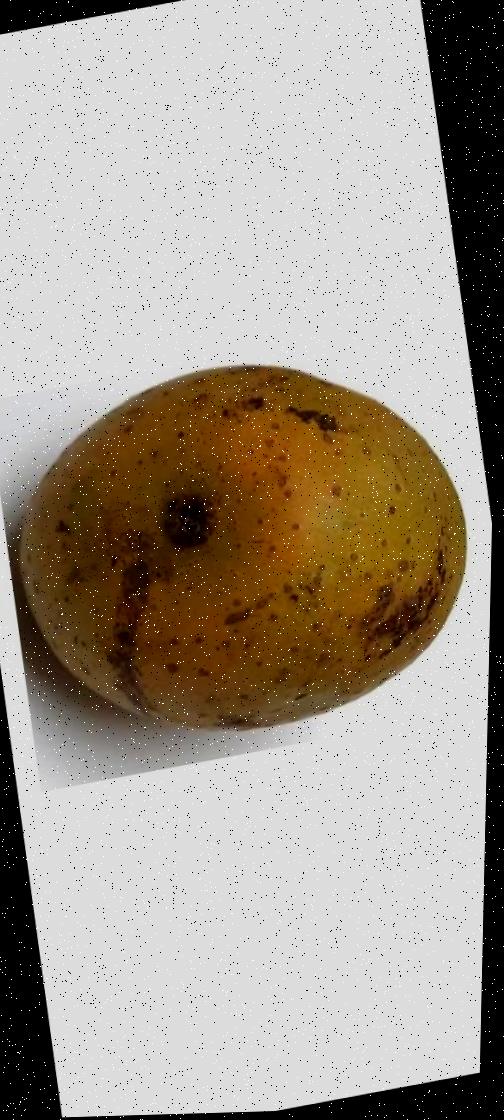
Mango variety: Gourmoti